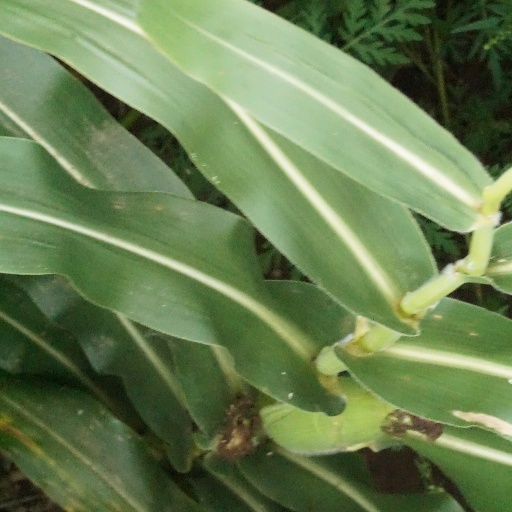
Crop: maize; corn